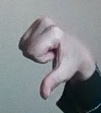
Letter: waw